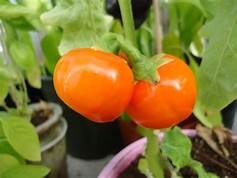
Label: tomato